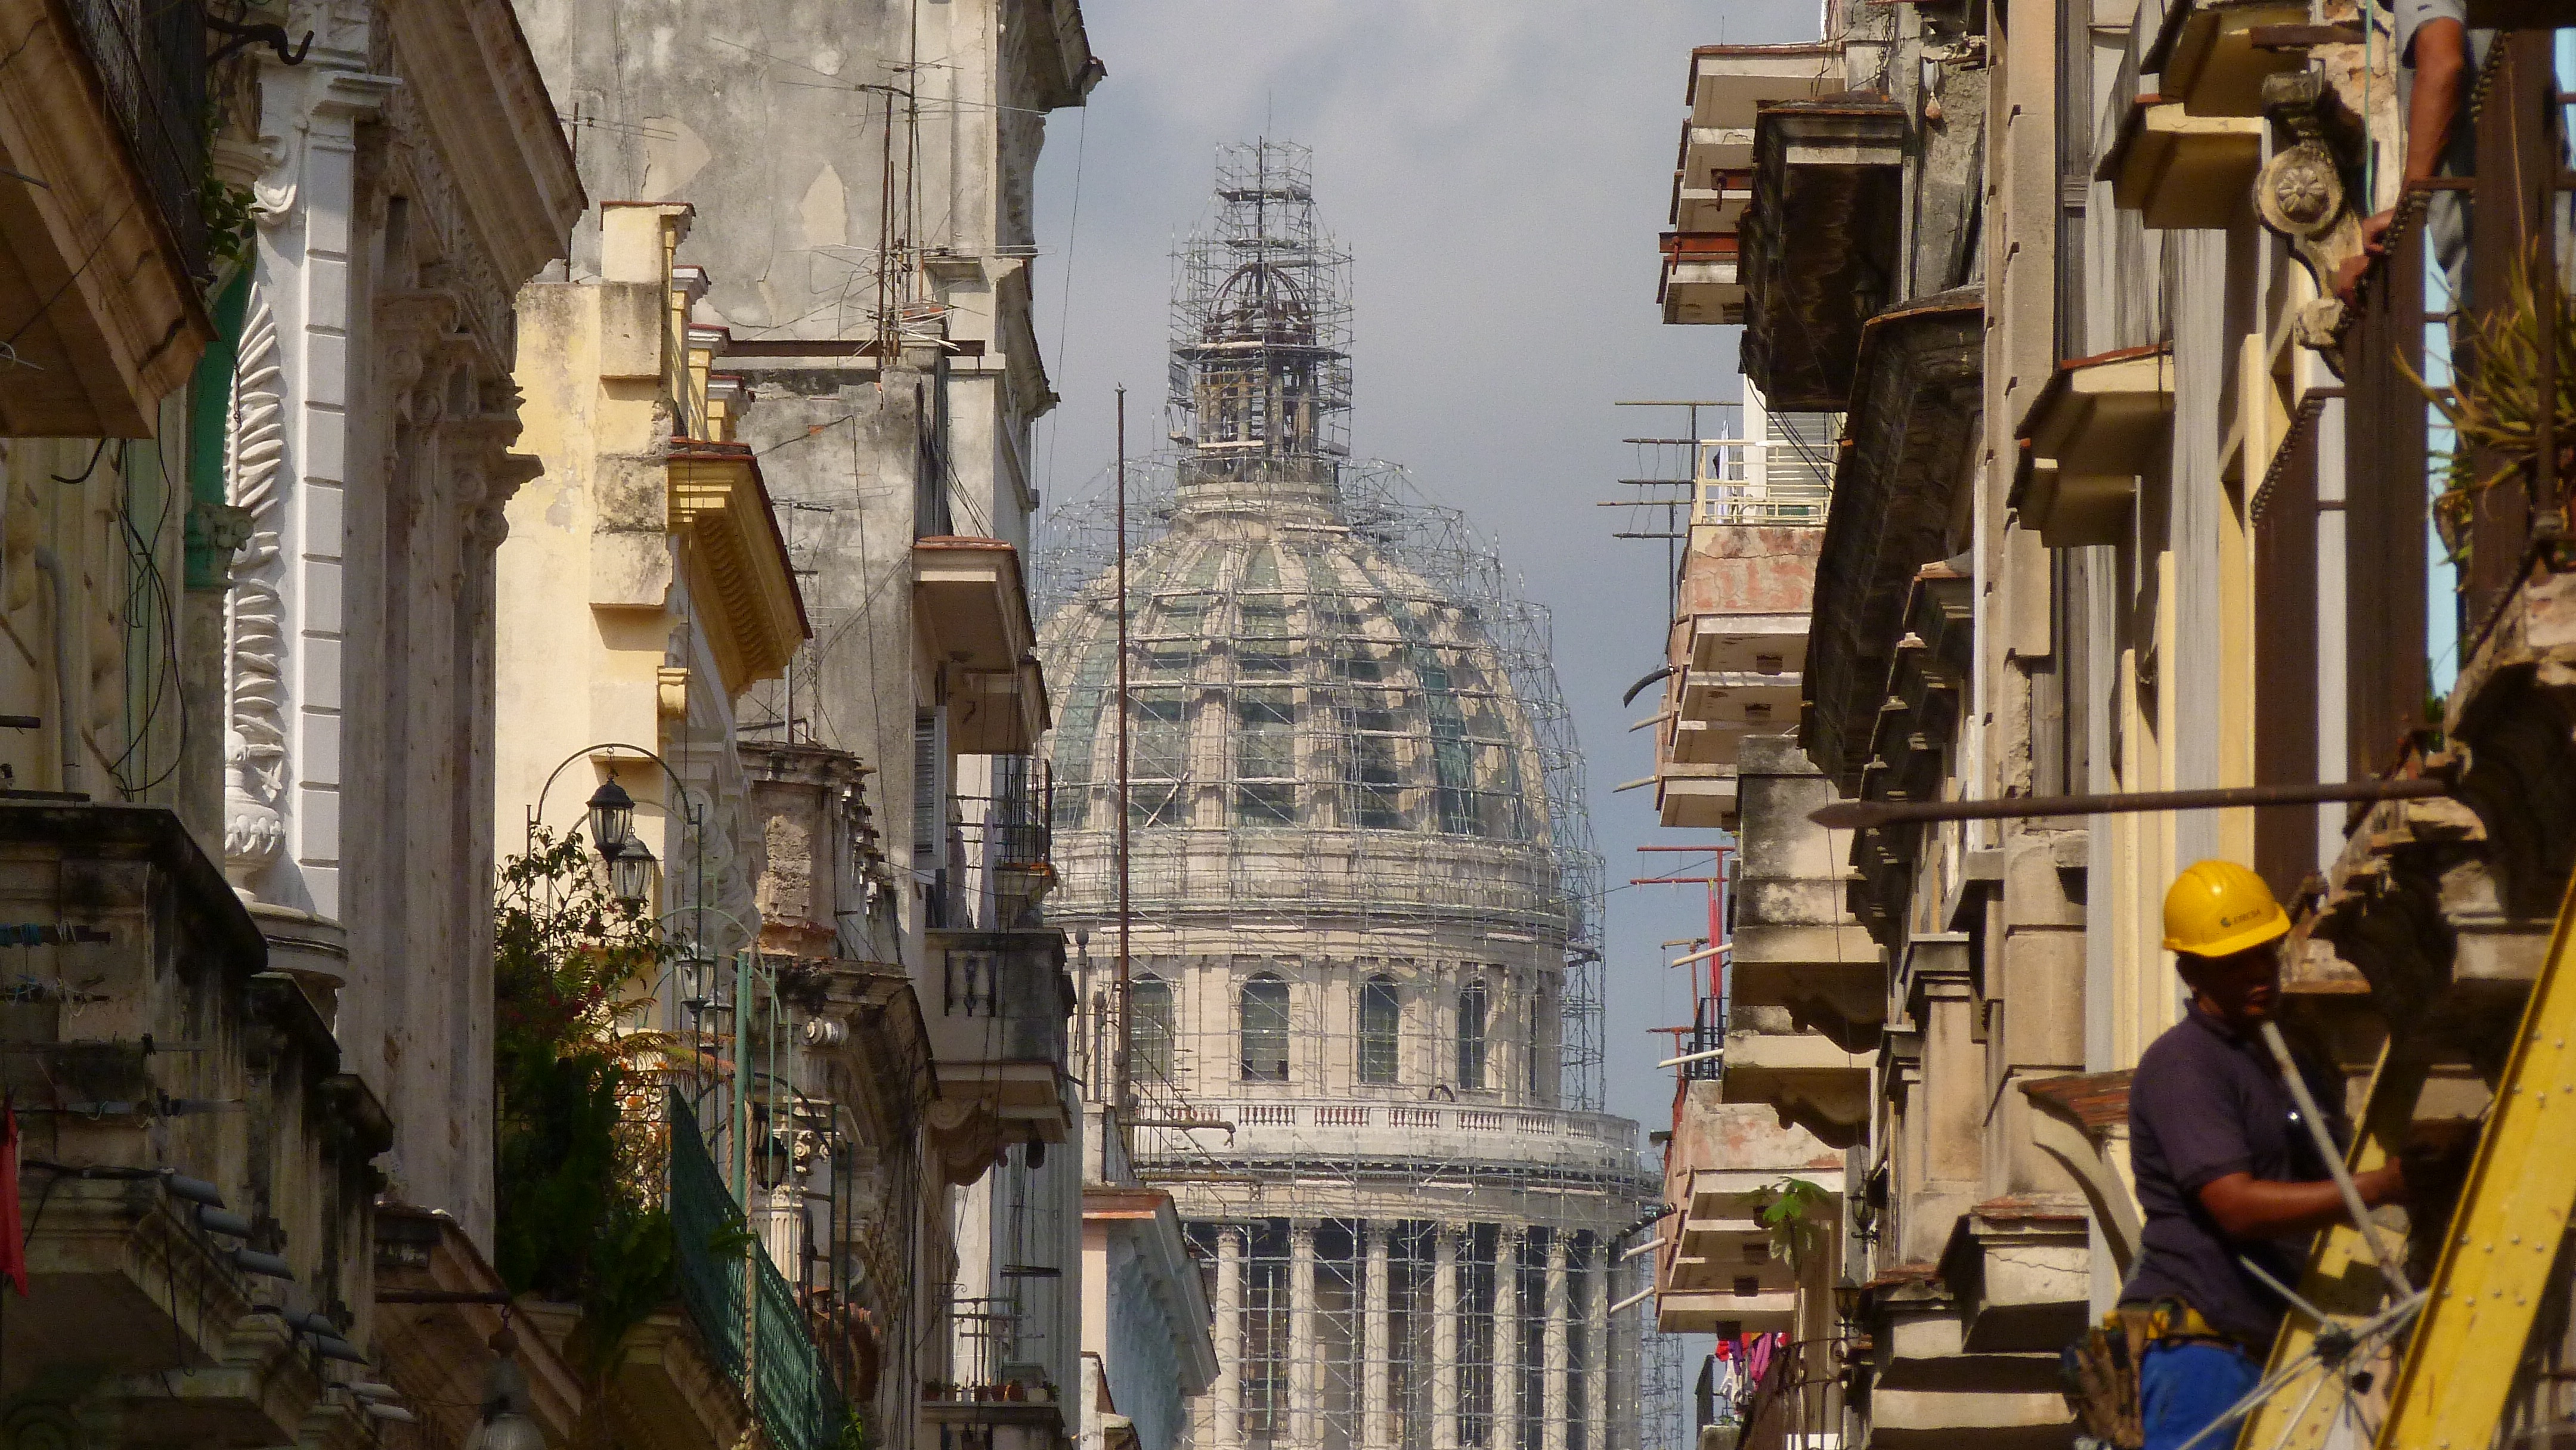
town, old, city, skyscraper, cityscape, landmark, facade, cathedral, tourism, cuba, old town, homes, havana, metropolis, colonial style, united states capitol, urban area, ancient history, human settlement